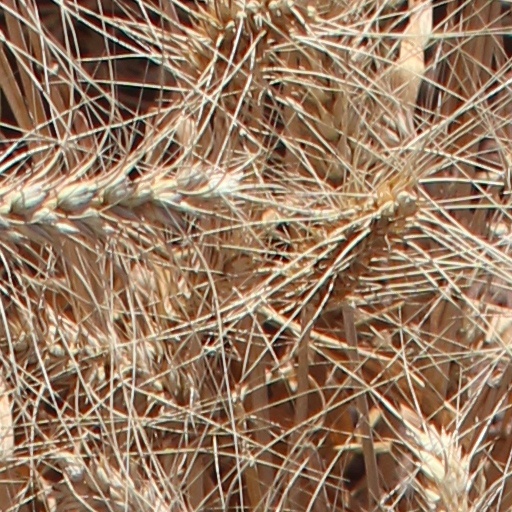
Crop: wheat